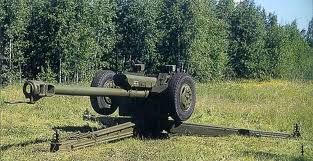
Label: D-30